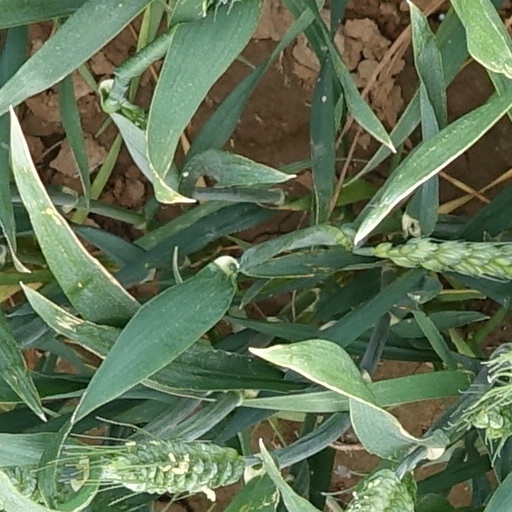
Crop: wheat